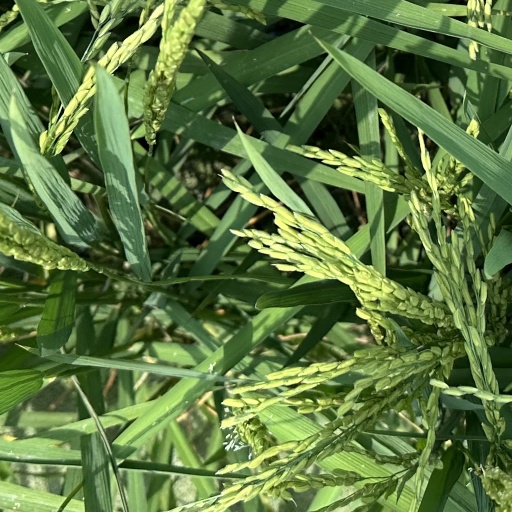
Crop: rice